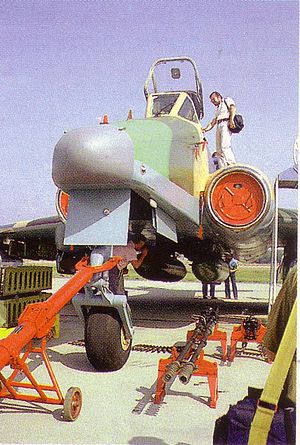
Iljusjin Il-102 / Beskrivelse
Formen på næsen gav piloten et udmærket udsyn mod jorden
Iljusjin Il-102 var en tosædet jagerbomber udviklet i Sovjetunionen. Konceptuelt beskrives Il-102 gerne som det sidste i en række jagerbombere udviklet af Iljusjin i en linje som kan trækkes tilbage til den anden verdenskrigs Iljusjin Il-2. Il-102 blev i 80'erne forsøgt udviklet som et alternativ til Sukhoj Su-25, flytypen der allerede én gang var blevet valgt foran frem for forgængeren Il-102, men lykkedes ikke. I 1993 fik Il-102 tilsyneladende en sidste chance, da Ruslands daværende vicepræsident Aleksandr Vladimirovitj Rutskoj gav sin støtte til videre udvikling, men med hans arrestation efter kupforsøget i oktober 1993 blev også dette kapitel lukket.